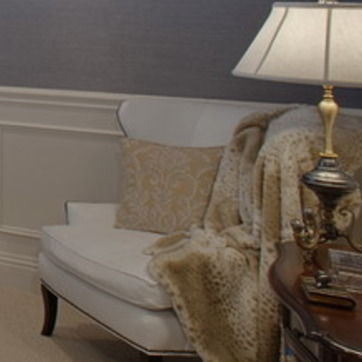
Material: fabric